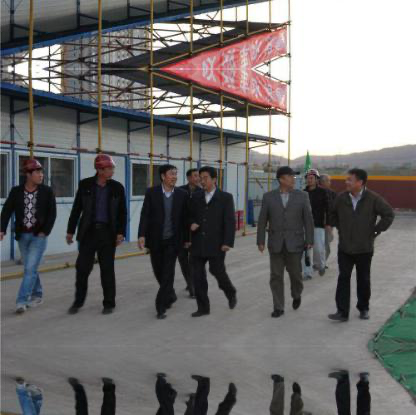
Objects in the image:
label: helmet
label: helmet
label: head
label: head
label: head
label: head
label: helmet
label: head
label: head